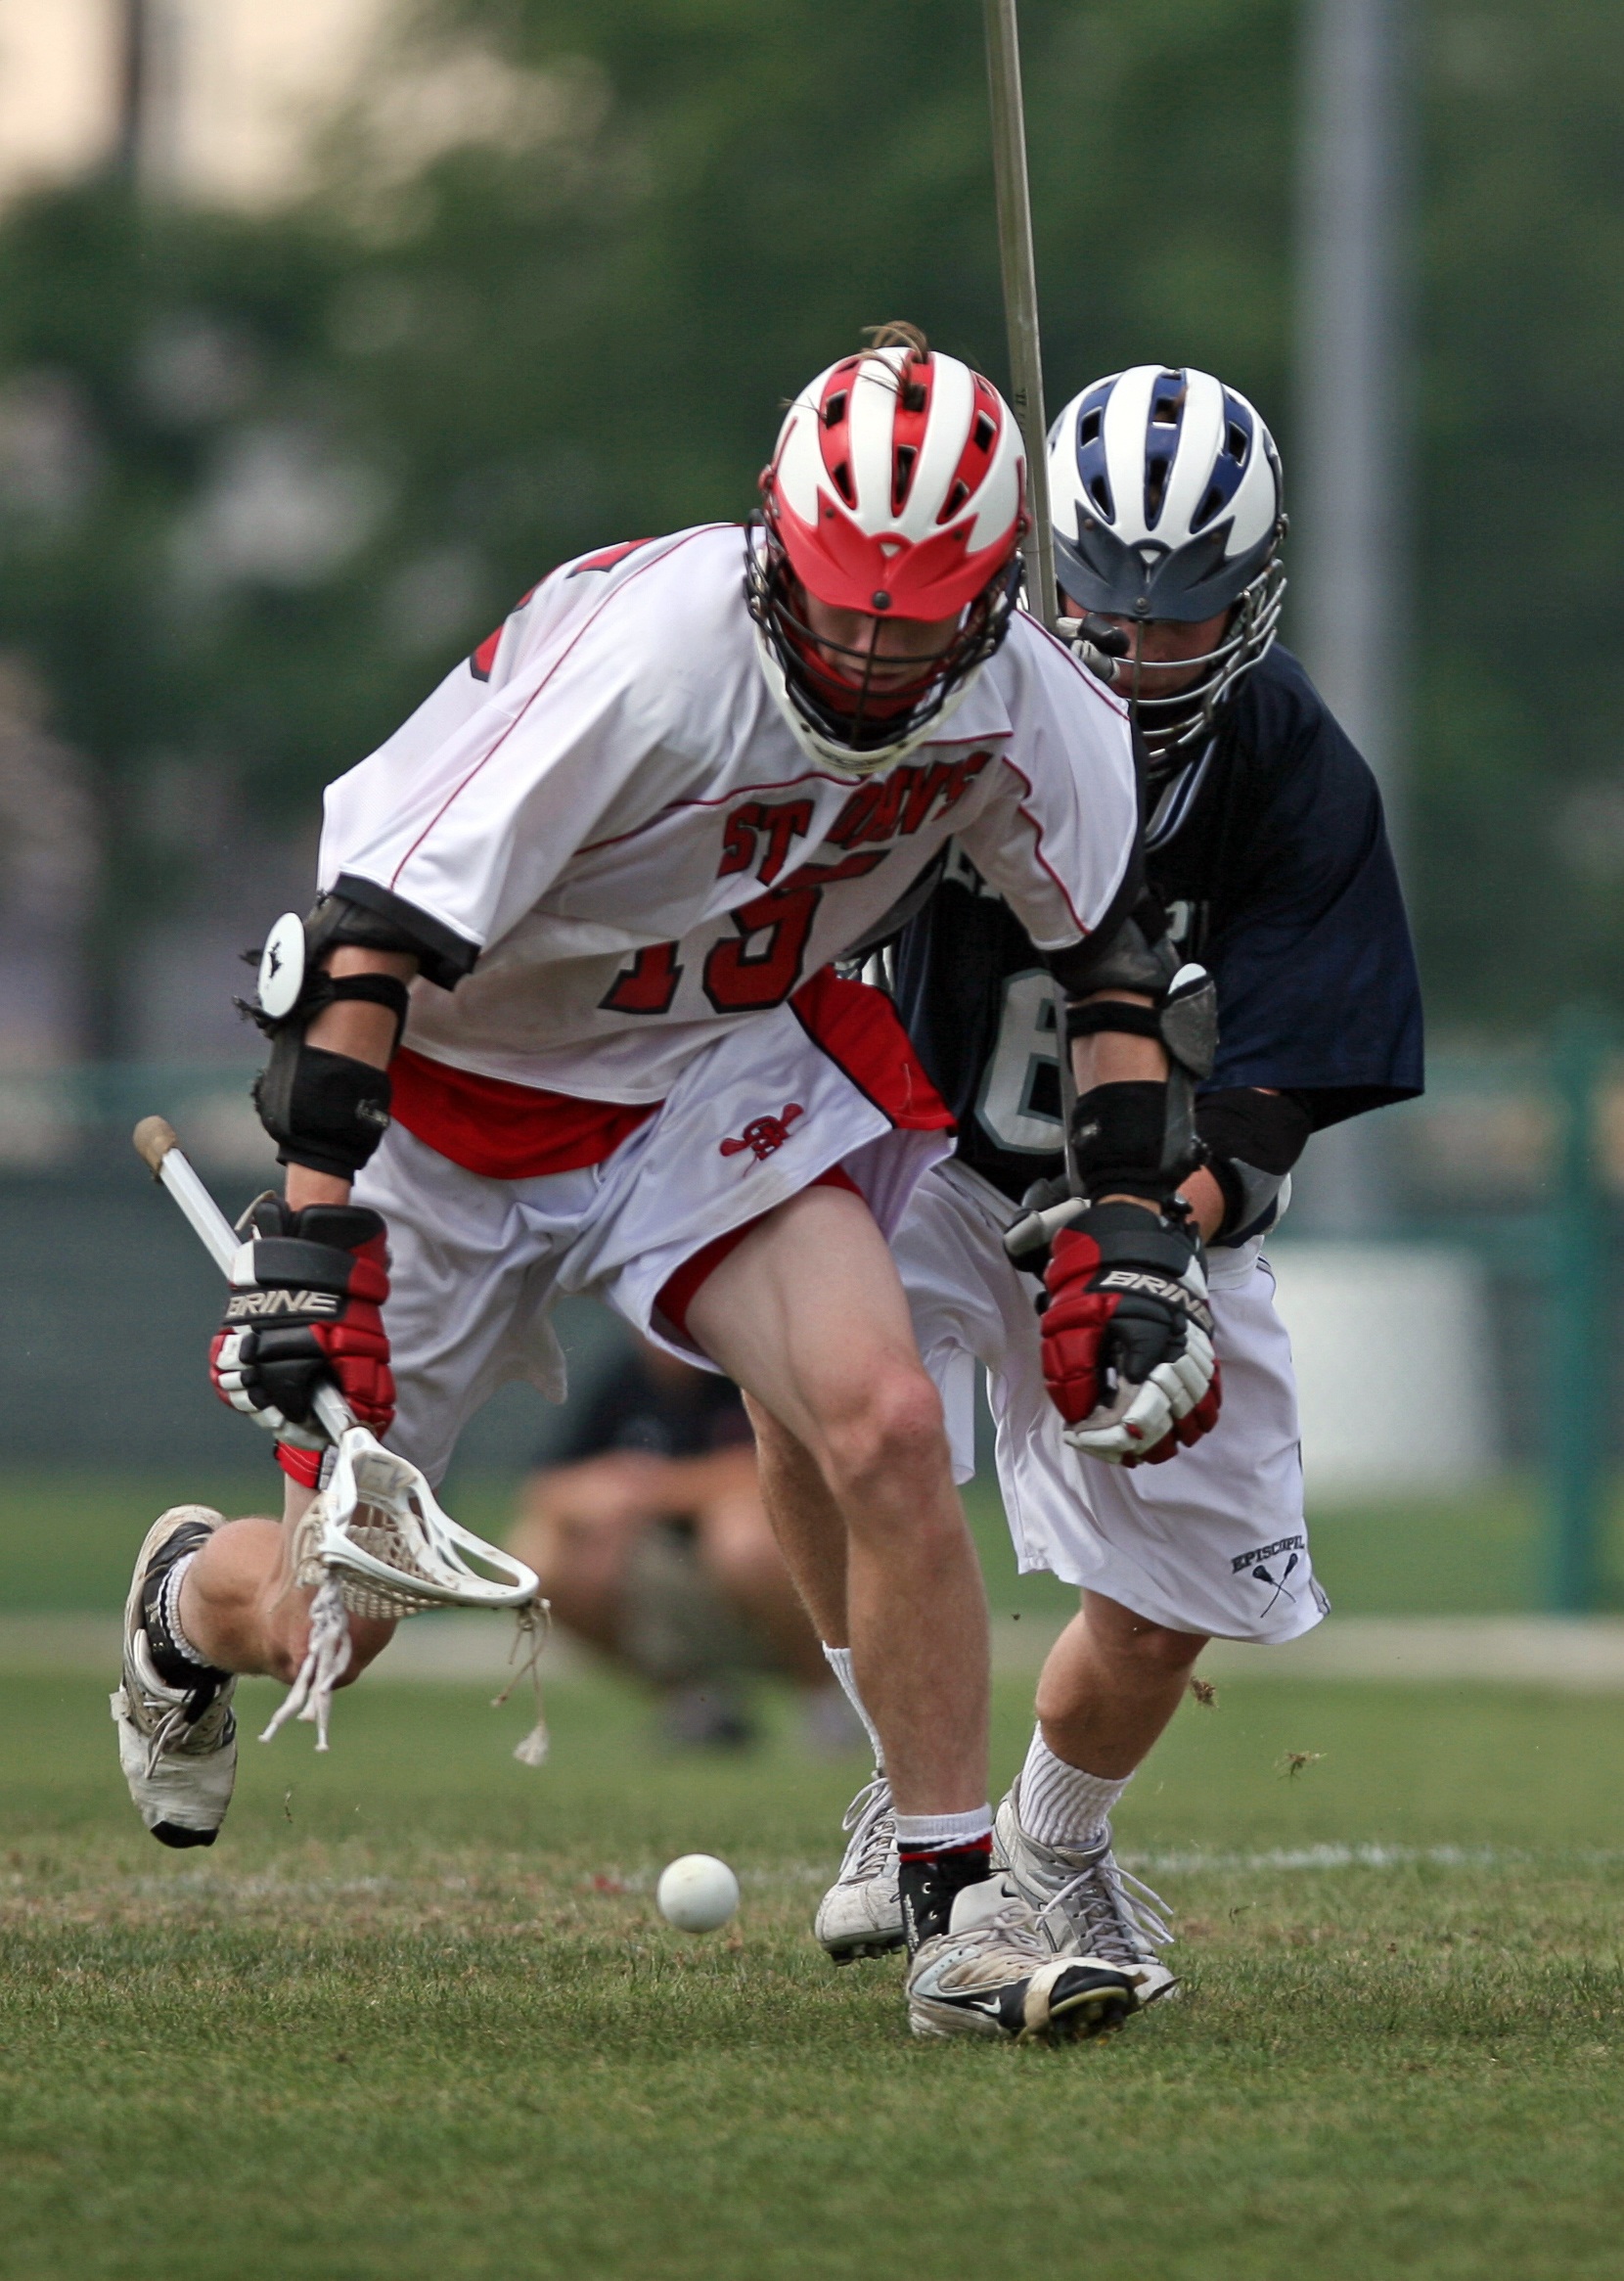
sport, field, game, youth, competition, american football, sports, helmet, ball, uniform, schoolboy, teen, athlete, stick, jersey, tackle, compete, ball game, high school, lacrosse, team sport, lacrosse pitch, stick and ball games, gridiron football, box lacrosse, stick and ball sports, women's lacrosse